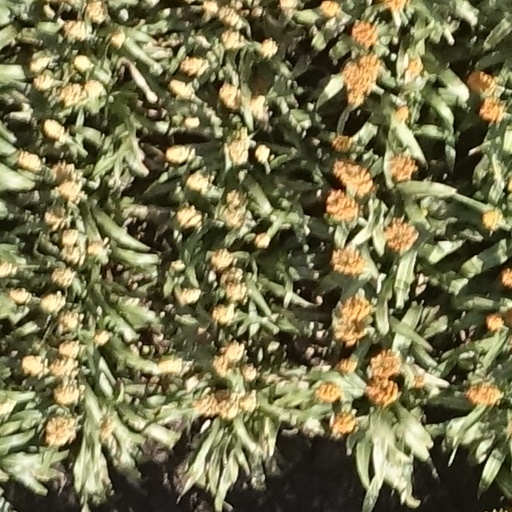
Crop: sorghum